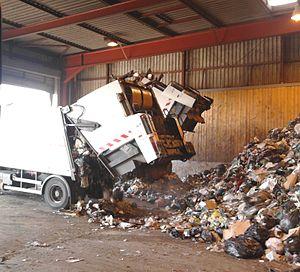
Camion poubelle en déchargement au centre d'incinération
Un déchet ménager est tout déchet, dangereux ou non dangereux, dont le producteur est un ménage.
La gestion des déchets, une des branches de la rudologie appliquée, regroupe la collecte, le négoce et courtage, le transport, le traitement, la réutilisation ou l'élimination des déchets, habituellement ceux issus des activités humaines. Cette gestion vise à réduire leurs effets sur la santé humaine et environnementale et le cadre de vie. Un accent est mis depuis quelques décennies sur la réduction de l'effet des déchets sur la nature et l'environnement et sur leur valorisation dans une perspective d'économie circulaire.